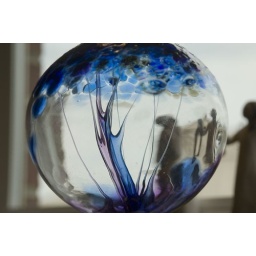
lost in the blue forest